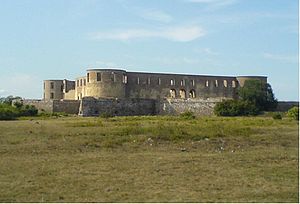
Borgholm Slot
Borgholm slotsruin 2006
Borgholm Slot var et slot på Øland. Slotsruinerne ligger ved den nuværende by Borgholm.